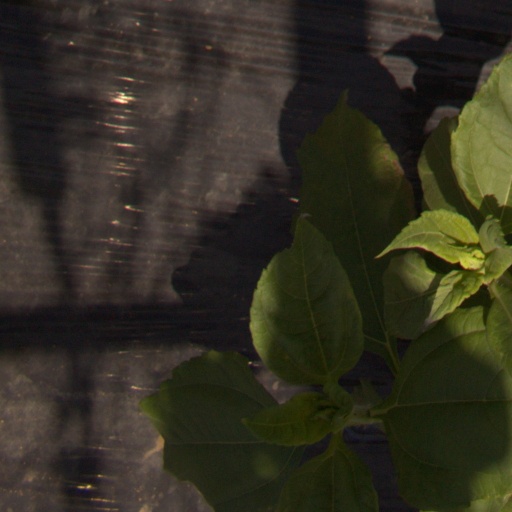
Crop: Jerusalem artichoke